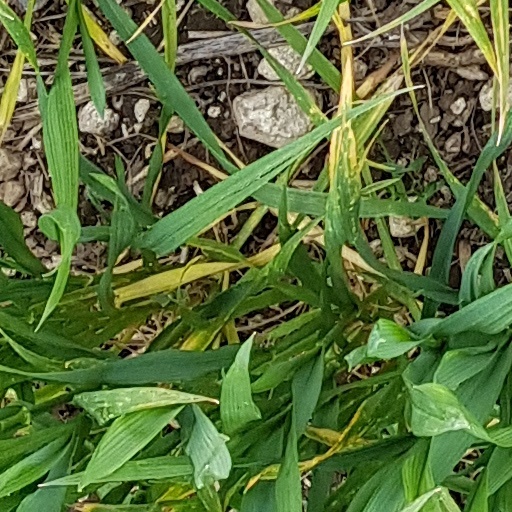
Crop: wheat